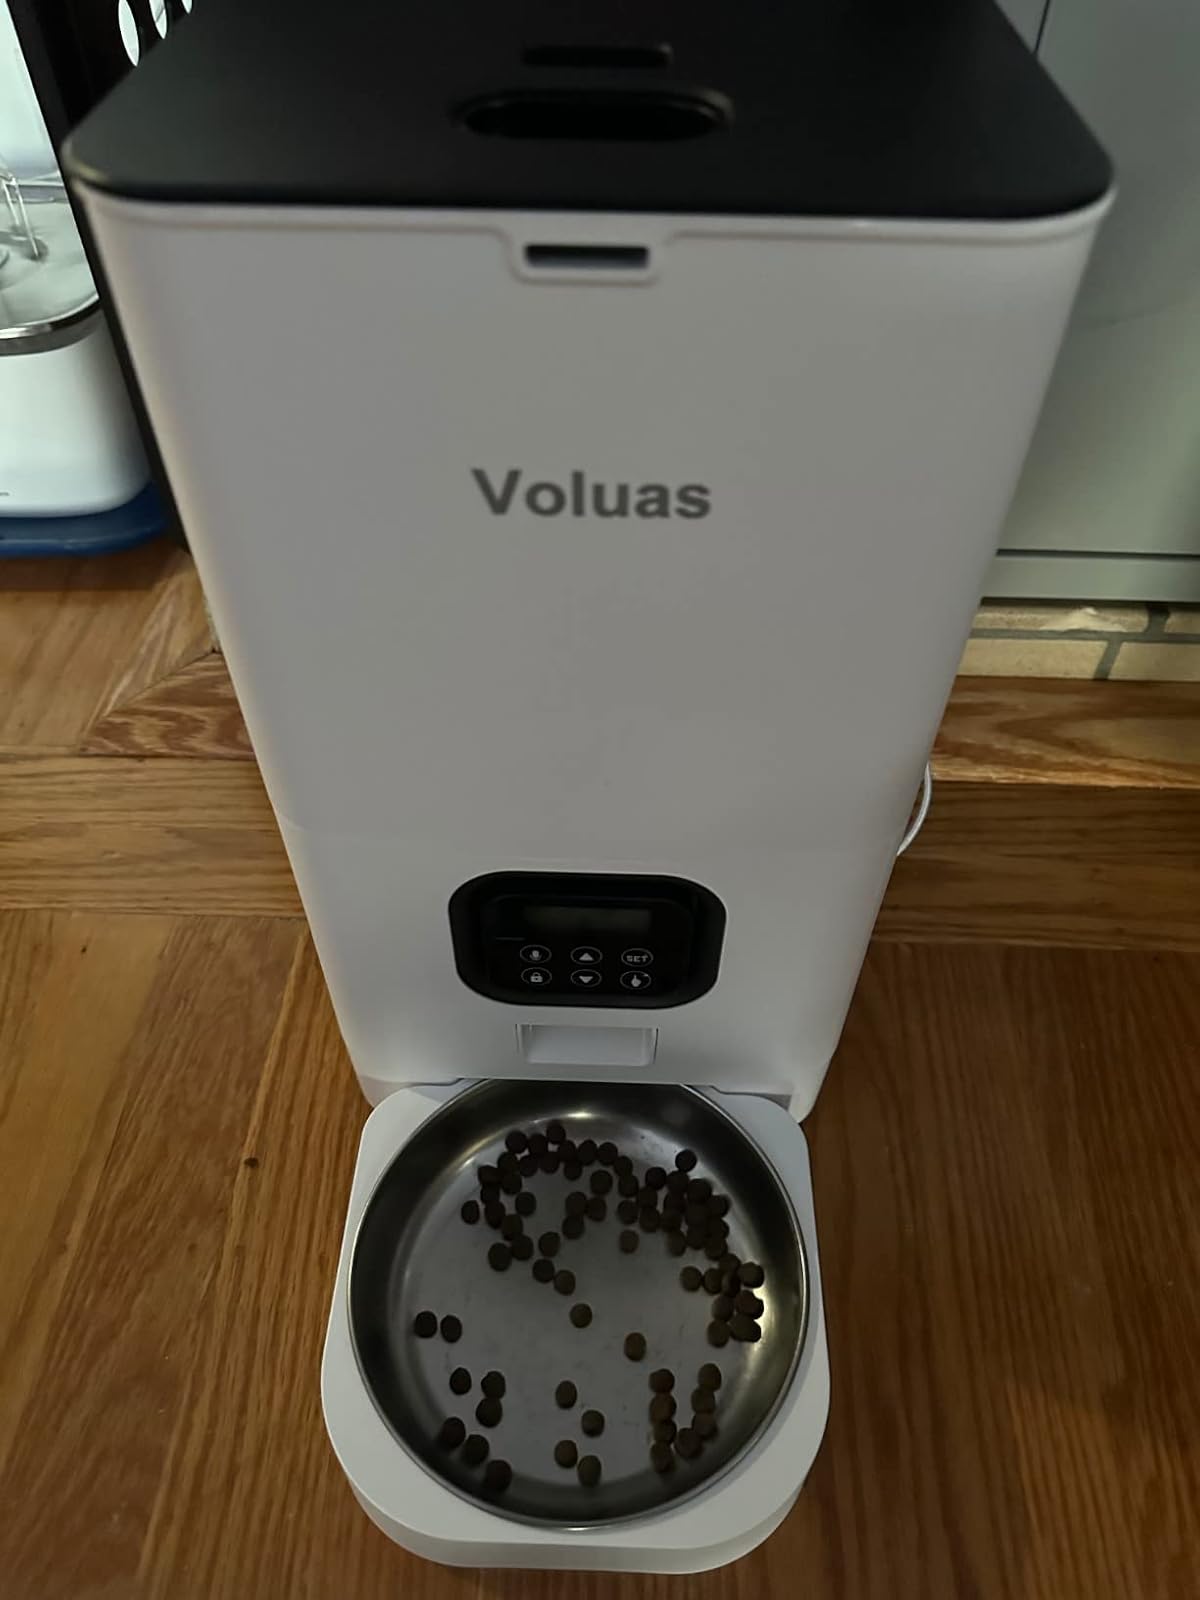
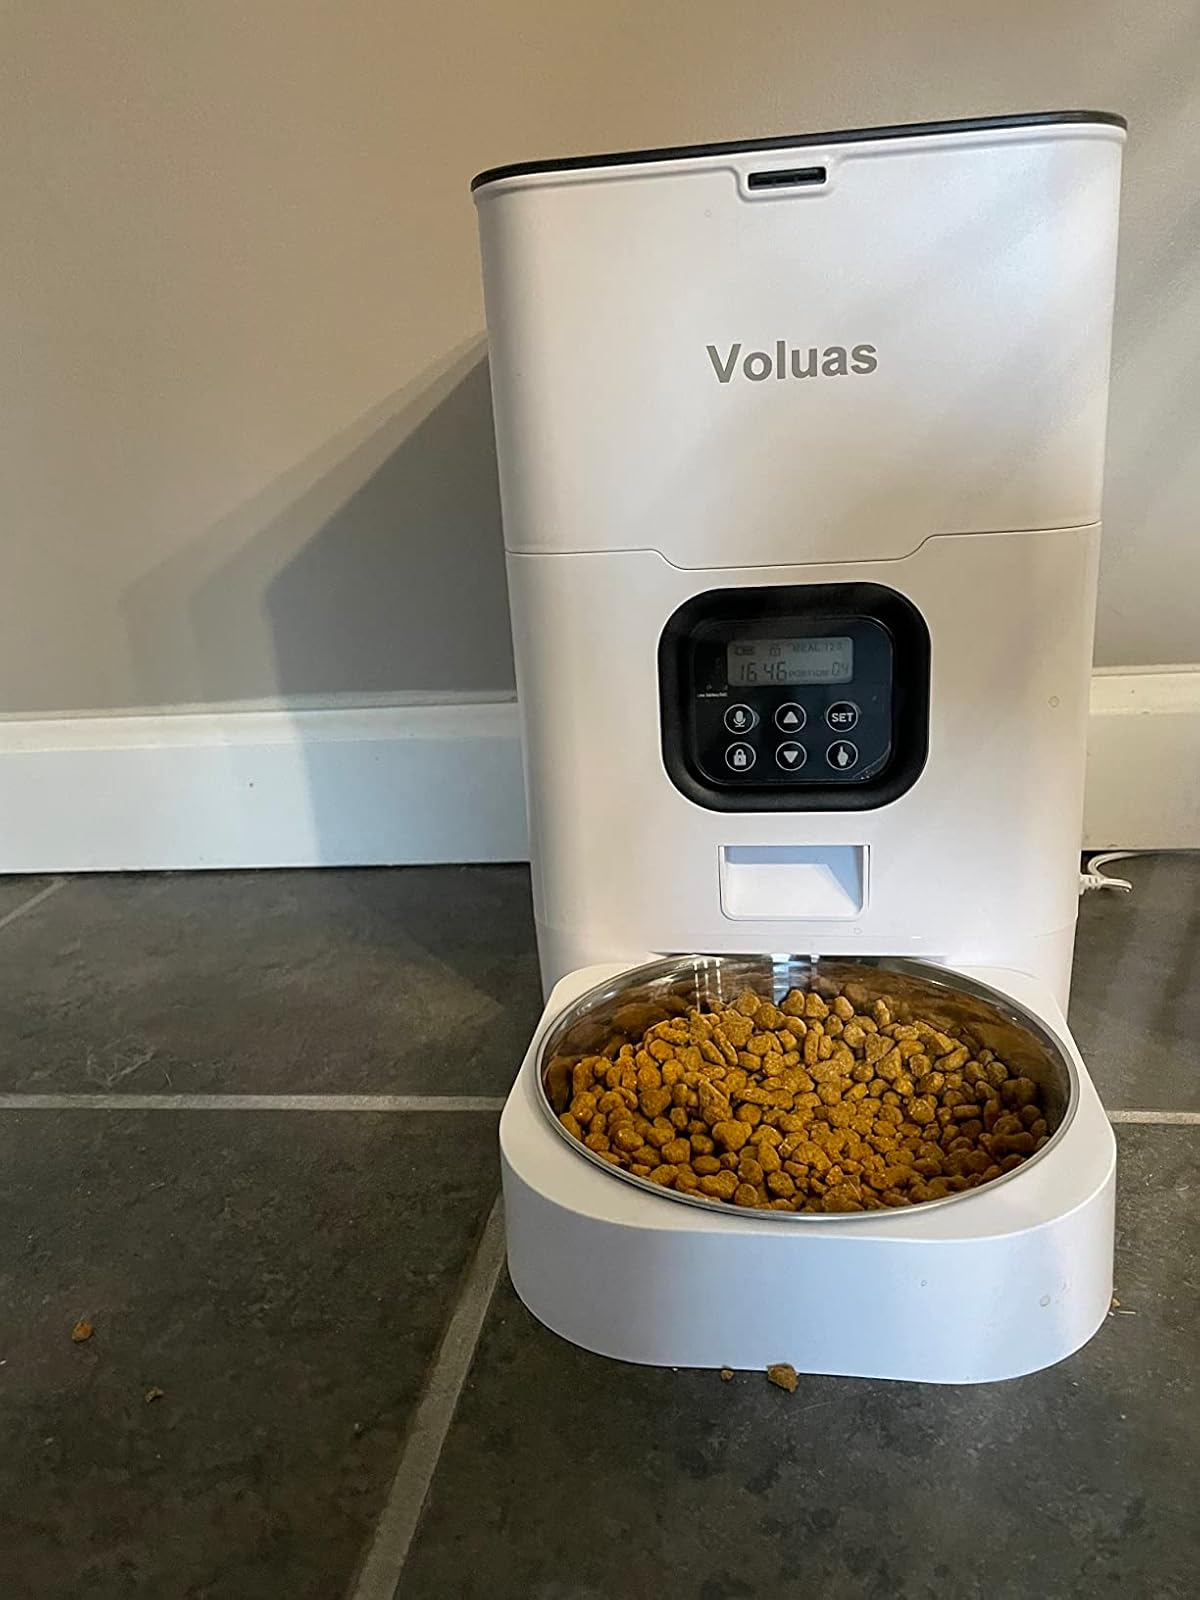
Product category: items_feeder
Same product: yes